Good Life (Kanye West song)

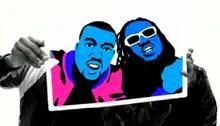
West and T-Pain singing through a TV screen in the "Good Life" music video

The music video for "Good Life" was released in September 2007. It was directed by Jonas & François, who had previously directed the visual for "D.A.N.C.E." by Justice, a band that West's "Touch the Sky" lost an award to at the 2006 MTV Europe Music Awards. West used a largely different version of the song for the video, which he insisted on T-Pain listening to before the shooting began. Produced by Soixante Quin5e, animation was done by So Me and Thomas Marvel served as director of photography.